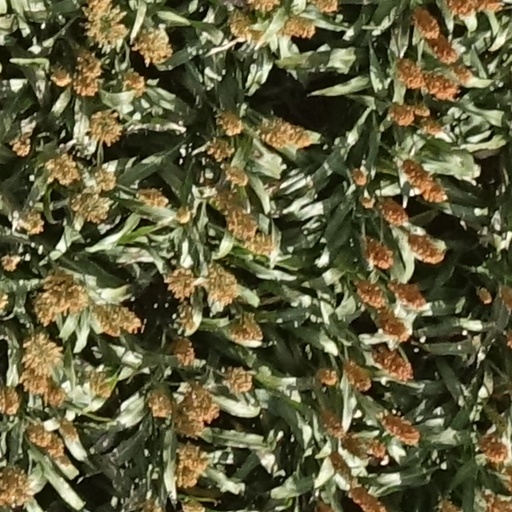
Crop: sorghum